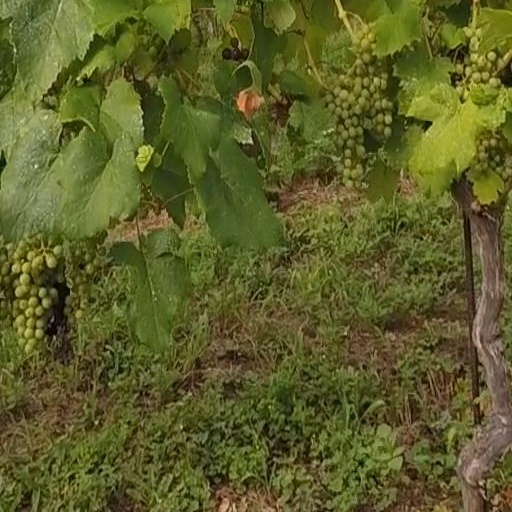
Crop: grape